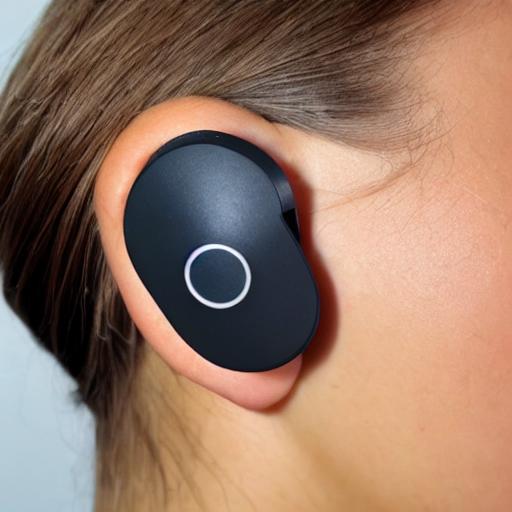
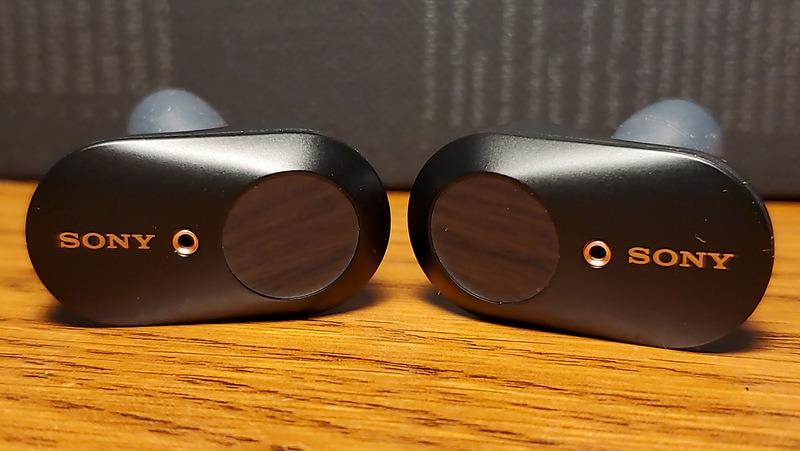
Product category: earbuds
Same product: no